Eli and Edythe Broad Art Museum

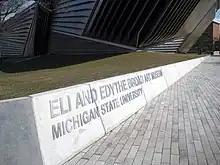
Nameplate on the northeast side

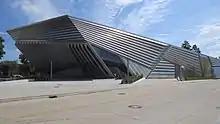
South side of the museum

Designed by architect Zaha Hadid, the Broad Art Museum's iconic design is constructed of steel and concrete with a pleated stainless steel and glass exterior. The structural system combines steel framing, concrete shear, and bearing walls. The floors are structural concrete, finished as polished concrete and wood in the galleries. The exterior is a rain-screen system consisting of sheathed steel framing clad with folding and pleated stainless steel panels. There is a high-performance glazing for the windows, doors, and skylights. 70% of the is dedicated to exhibition space including non-traditional spaces such as the Education Wing and the Benefactor's Gallery. Public movement and circulation areas of the building are marked through the use of architectural concrete. The movement within and between the gallery spaces is fluid and designed to be affected by other visitors. The MSU Broad is composed of three levels: lower, ground (main), and second with its highest point at approximately 38 feet on the west side (Minskoff Gallery), sloping to about 24 feet on the east side (Education Wing). Its layout is centered around the floating staircase with the galleries branching out from it. The second-level spaces provide dramatic views of both campus and downtown East Lansing. It is adjoined by an outdoor sculpture garden as an extension of the east entrance courtyard and by a pedestrian plaza at the west entrance. Other spaces include administration offices and a gift shop.